Brittany Holberg

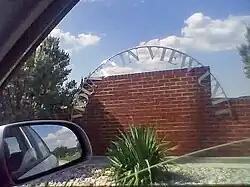
Patrick O'Daniel Unit (then Mountain View Unit), where Holberg is held

Holberg killed A.B. Towery on November 13, 1996, after a fight. According to Holberg, Towery had been paying her for sex for several years prior. On the day of the murder, Holberg testified, Towery had attacked her with a frying pan after discovering her smoking drugs in his apartment. She claimed to have struggled with him for several minutes until he pulled out strands of her hair, at which point she "lost it" and stabbed him several times before shoving a brass pole down his throat. Prosecutors claimed that Holberg had killed Towery in order to steal his money and prescription drugs, which made the murder a capital offence. Evidence of this theory included Towery's wallet, which was found open at the crime scene, and the testimony of two witnesses who had seen her counting money in the aftermath of the killing.